Vez, Oise

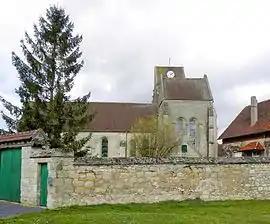
The church in Vez

Vez is a commune in the Oise department in northern France. As of 2019, it had a population of 273.